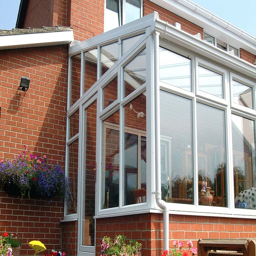
create a link between your home and garden